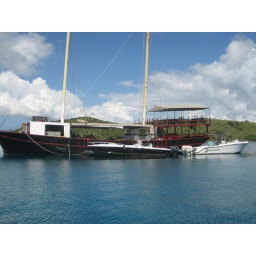
Yeah, Willy T's boat bar, permanently moored in 100 feet of crystal clear water, Norman Island.